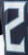
Number: 2